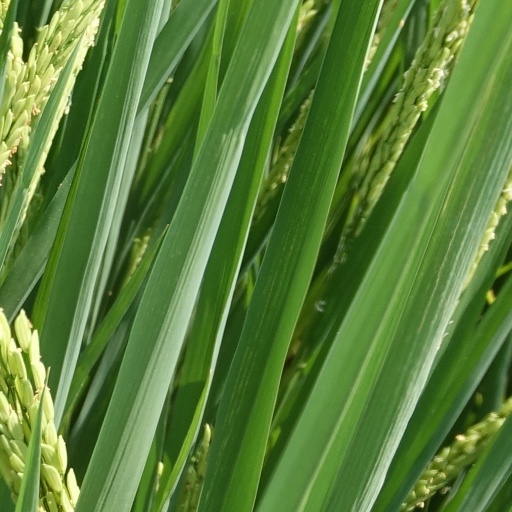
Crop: rice